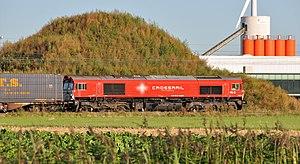
La locomotive 'class 66' N° PB12 (appelée ""Marleen"") de l'opérateur ferroviaire privé Crossrail"